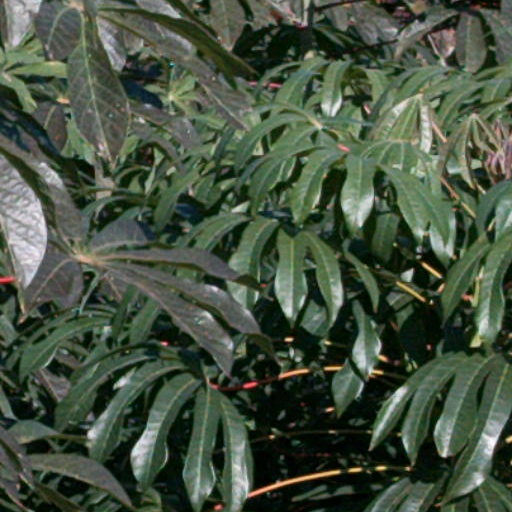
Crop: cassava